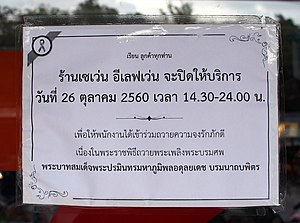
Bhumibol Adulyadej / Kremeringsceremoni
26. oktober, 2017, "dagen hvor nationen gik i stå". Sedler på døre oplyste af virksomhederne var lukket så de ansatte kunne sørge, blandt andet alle nationens flere end 12.000 døgnåbne convenient stores (nærbutikker).
Kong Bhumibol Adulyadej, Rama IX af Thailand var den niende konge fra Thailands Chakri-dynasti. Han var søn af Mahidol Adulyadej, prins af Songkla og Srinagarindra, og han overtog tronen efter at hans bror kong Ananda Mahidols døde i 1946. Kong Bhumibol blev formelt kronet i 1950. Bhumibol Adulyadej regerede siden 9. juni 1946, og han var på tidspunktet for sin død, verdens længst siddende statsoverhoved og den længst regerende monark i Thailands historie med en regeringstid på 70 år og 126 dage.